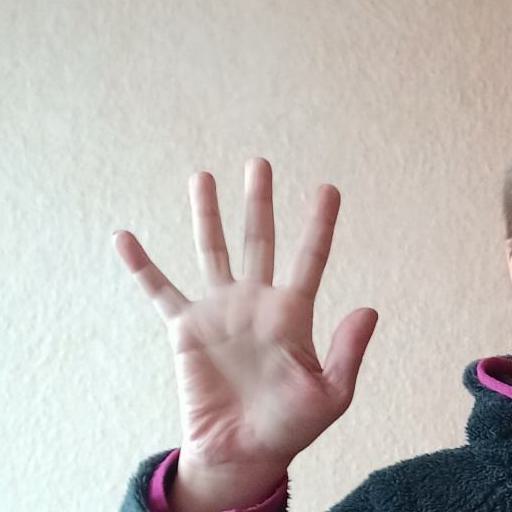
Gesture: palm